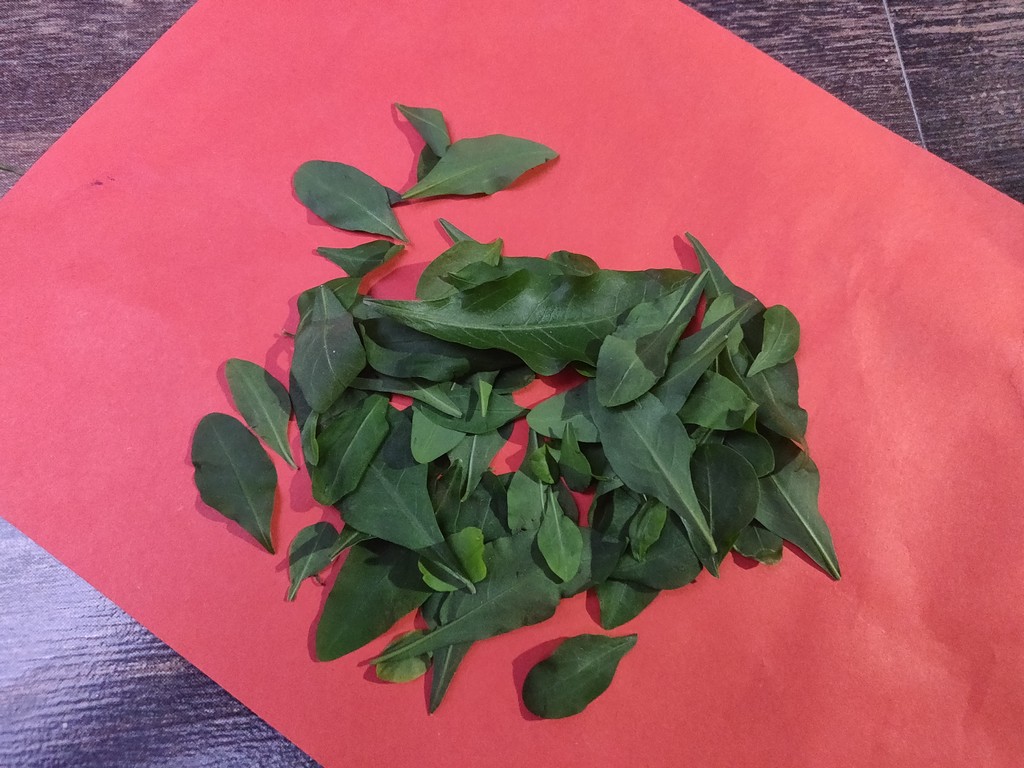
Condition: Healthy
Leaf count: multiple
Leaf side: unknown